Balbir Singh Kullar

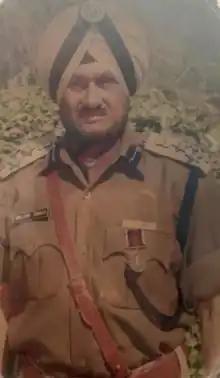
Picture of Retired D.I.G. Balbir Singh Kullar taken in 2001

Sardar Balbir Singh Kullar (8 August 1942 – 28 February 2020) was an Indian field hockey player and a Punjab Police officer. Alternative spellings of his last name include Khullar.